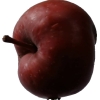
Label: Apple 18